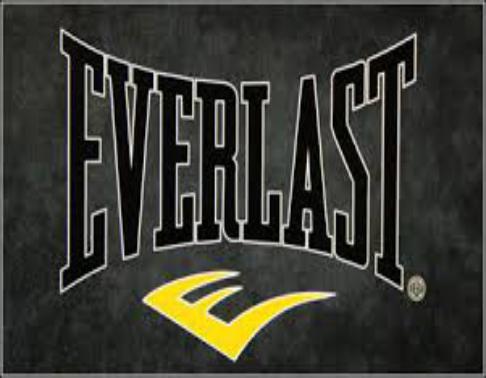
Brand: Everlast
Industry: Clothes